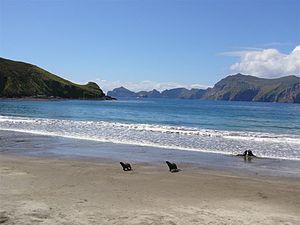
L'île Campbell est une île australe néo-zélandaise, inscrite au patrimoine mondial de l'UNESCO avec les autres îles sub-antarctiques de Nouvelle-Zélande.